P2X purinoreceptor

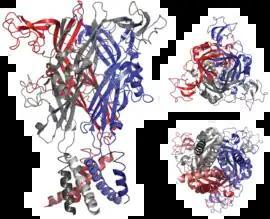
Figure 2. Crystal structure of the zebrafish P2X receptor (deltaP2X4-B) channel as viewed from the side (left), extracellular (top right), and intracellular (bottom right) perspectives

P2X receptors are expressed in cells from a wide variety of animal tissues. On presynaptic and postsynaptic nerve terminals and glial cells throughout the central, peripheral and autonomic nervous systems, P2X receptors have been shown to modulate synaptic transmission. Furthermore, P2X receptors are able to initiate contraction in cells of the heart muscle, skeletal muscle, and various smooth muscle tissues, including that of the vasculature, vas deferens and urinary bladder. P2X receptors are also expressed on leukocytes, including lymphocytes and macrophages, and are present on blood platelets. There is some degree of subtype specificity as to which P2X receptor subtypes are expressed on specific cell types, with P2X receptors being particularly prominent in smooth muscle cells, and P2X being widespread throughout the autonomic nervous system. However, such trends are very general and there is considerable overlap in subunit distribution, with most cell types expressing more than one subunits. For example, P2X and P2X subunits are commonly found co-expressed in sensory neurons, where they often co-assemble into functional P2X receptors.